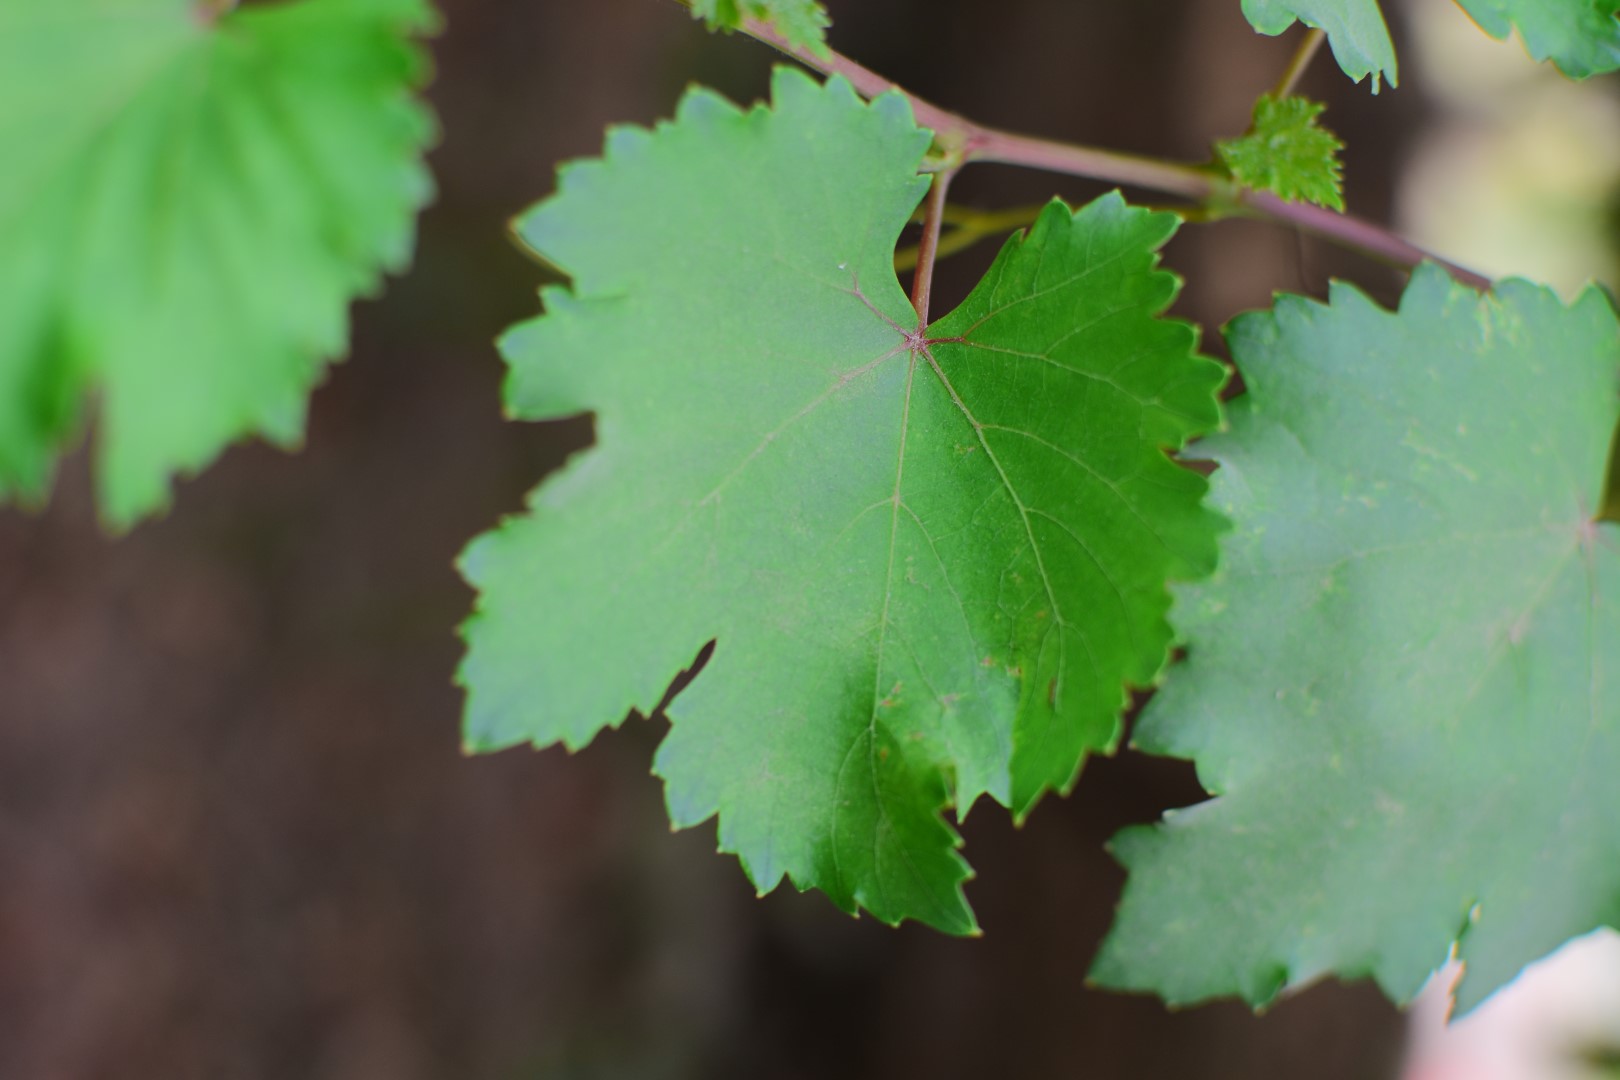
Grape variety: Kamali